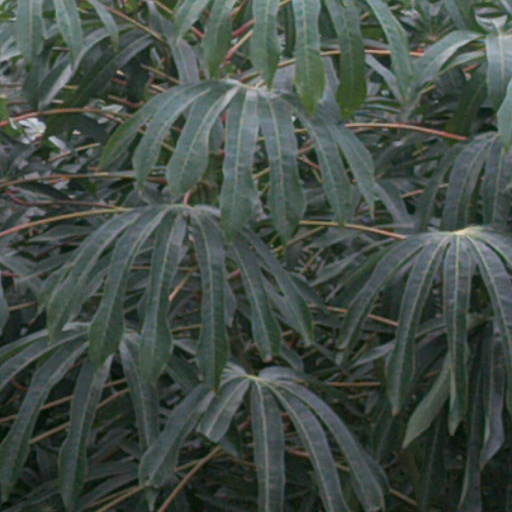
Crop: cassava